Swetman House

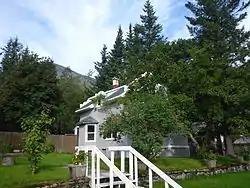

Swetman House, also known as Swetmann House and Gerhard "Stucco" Johnson House, is a historic residence at 325 5th Avenue in Seward, Alaska. The house was constructed in 1916 and was originally located adjacent to Seward's Mount Marathon. In 1920 or 1921, the original owner, Gerhard "Stucco" Johnson, sold the house to pharmacist Elwyn Swetman on condition that Swetman move the property to his own lot. The property was added to the National Register of Historic Places on February 17, 1978.